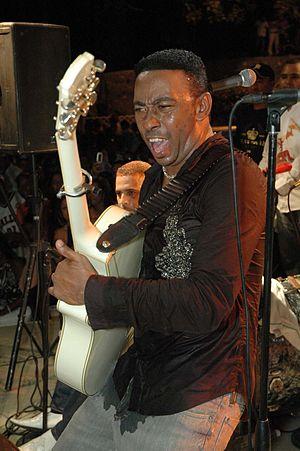
Antony Santos, né le 5 mai 1967 à Las Matas de Santa Cruz, Montecristi, République dominicaine, est un bachatero dominicain, considéré comme le meilleur représentant de la bachata en République dominicaine des 20 dernières années.